Leshten

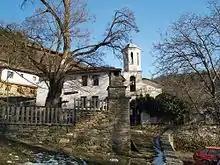

The church "St Paraskeva" was built in 1837 and a school, run by the local priest has been added to it. Now the church is recognised as an Architectural and Cultural Monument of local importance. The school building has been converted to a pub, offering local cuisine and drinks.